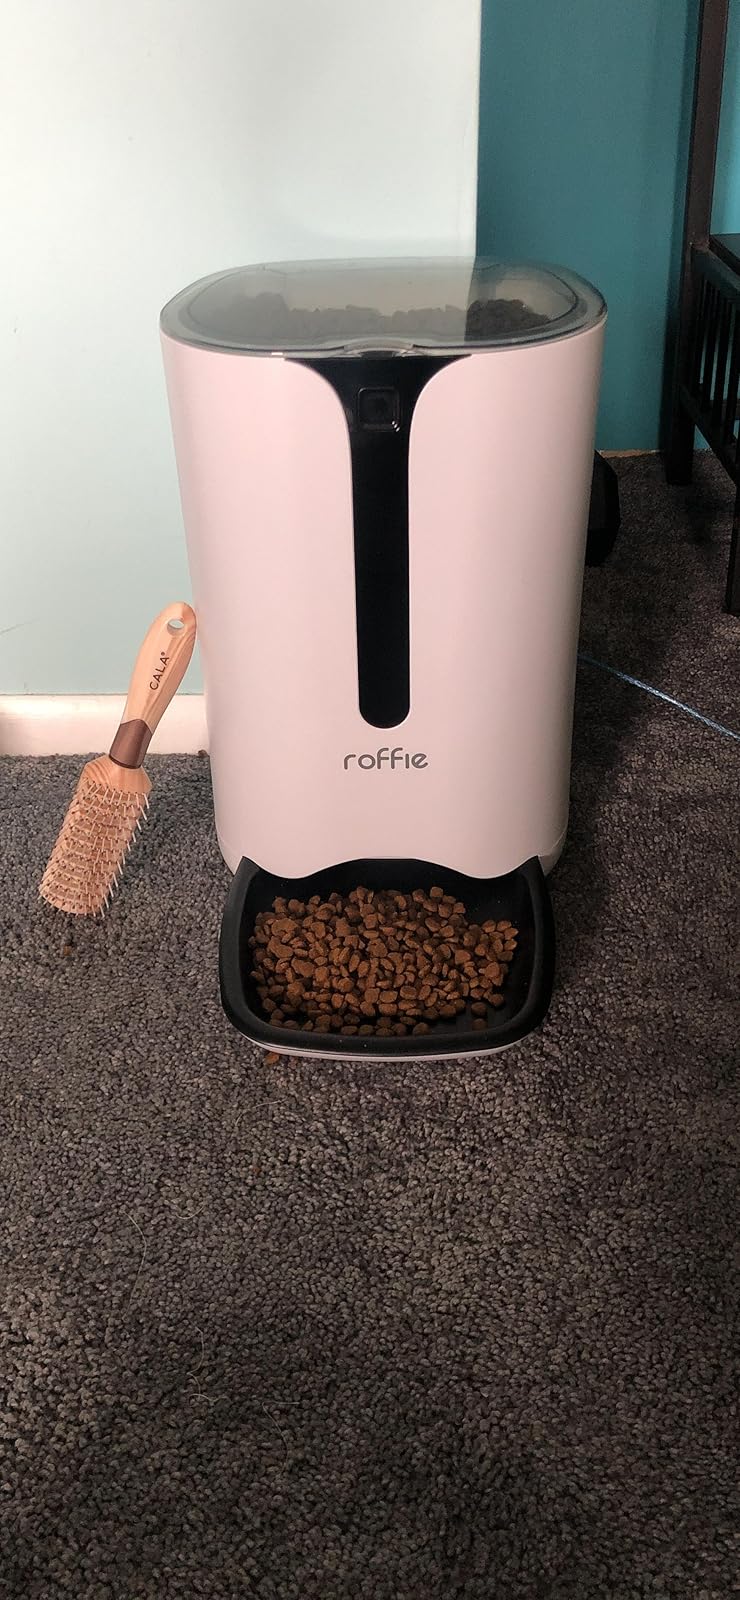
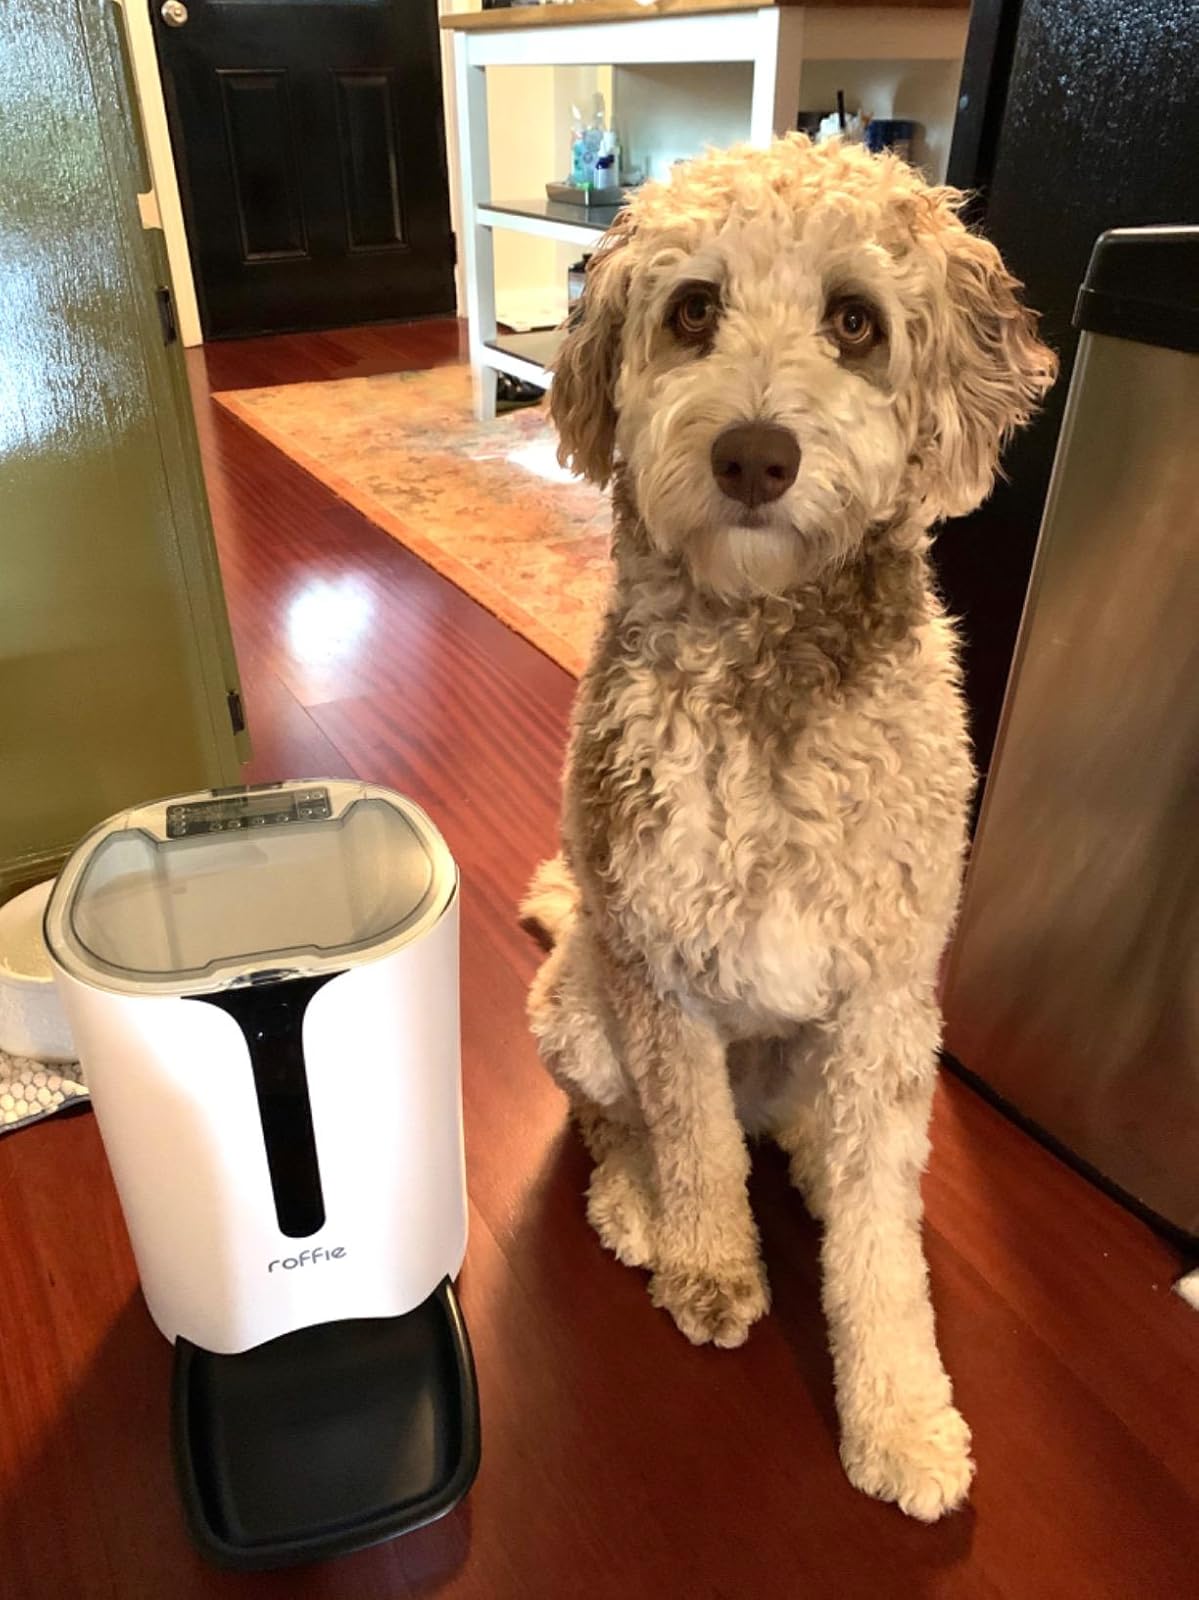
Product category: items_feeder
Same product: yes